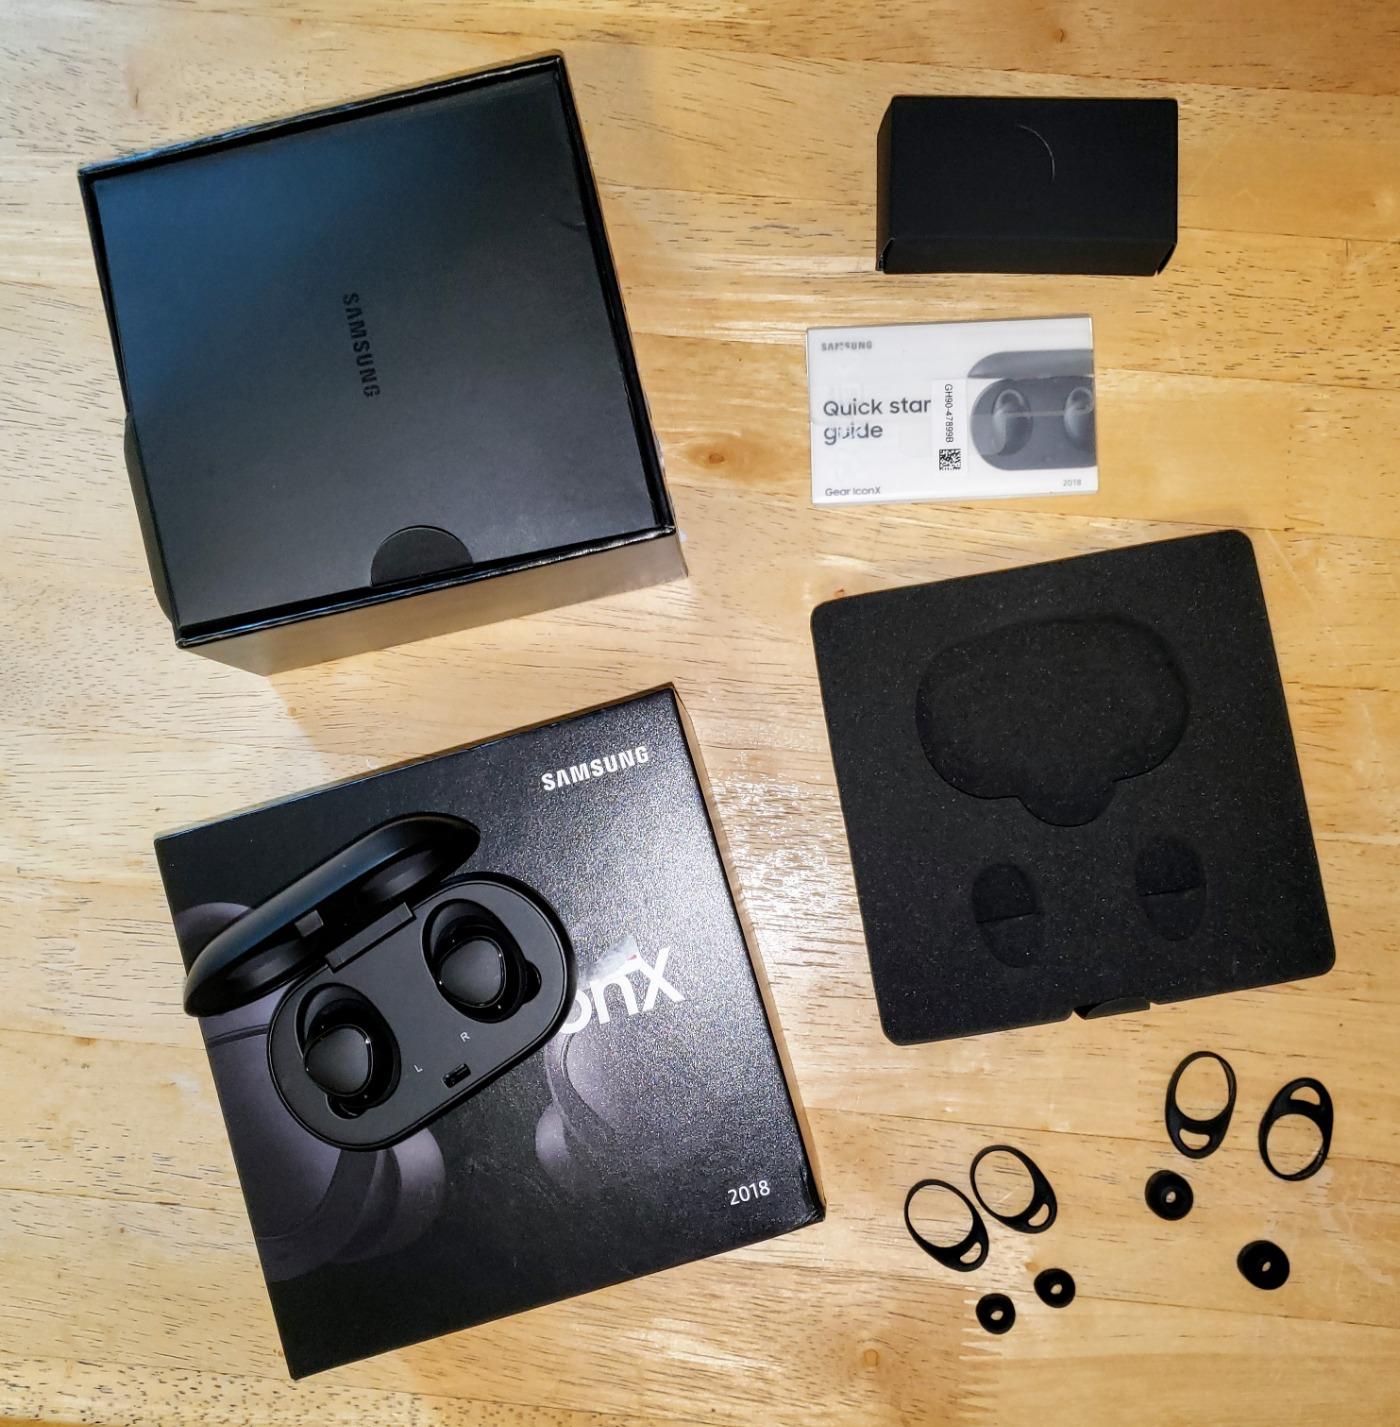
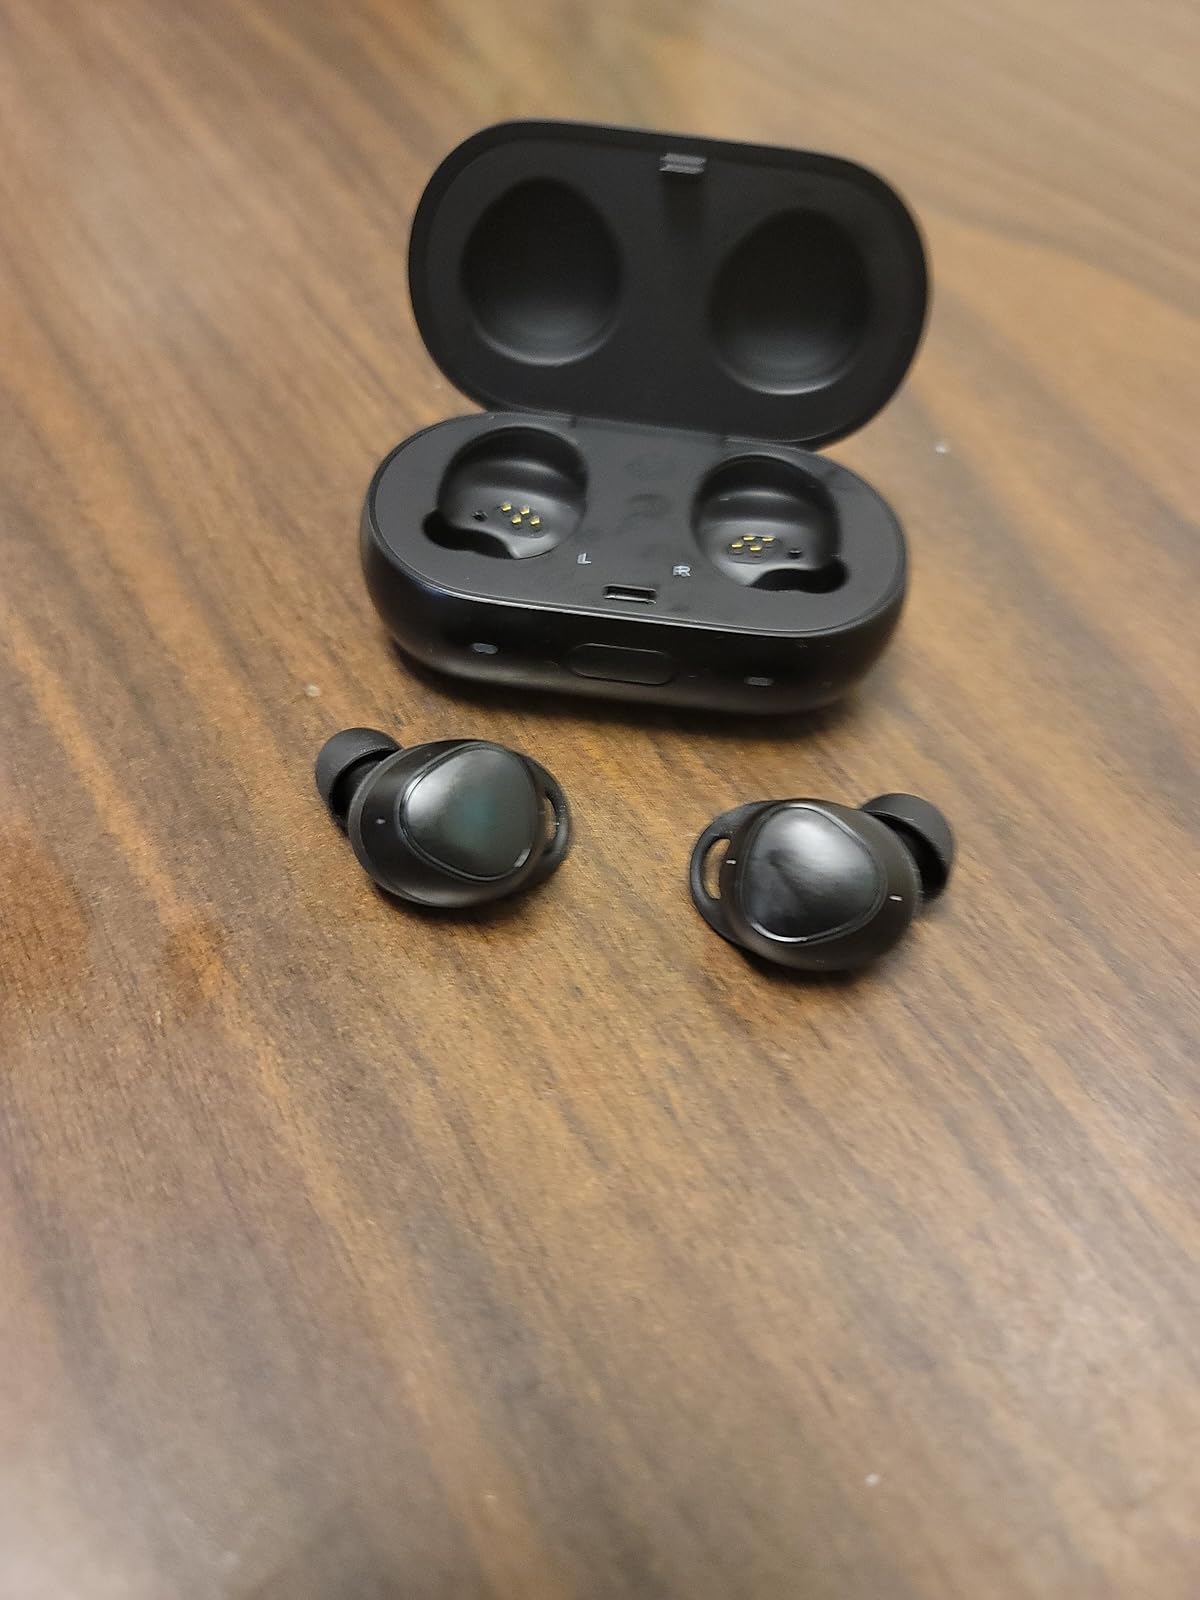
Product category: earbuds
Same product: yes